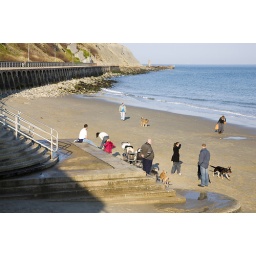
People walking dogs on the beach in Folkestone, Kent